Digna Strautmane

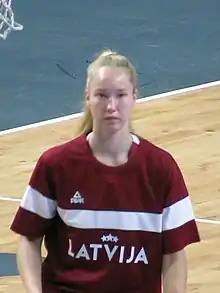
Strautmane with the Latvian national team in 2019

Digna Strautmane (born 18 September 1998) is a Latvian professional basketball player. She played college basketball for Syracuse and Georgia Tech and has played for the Latvian national team.